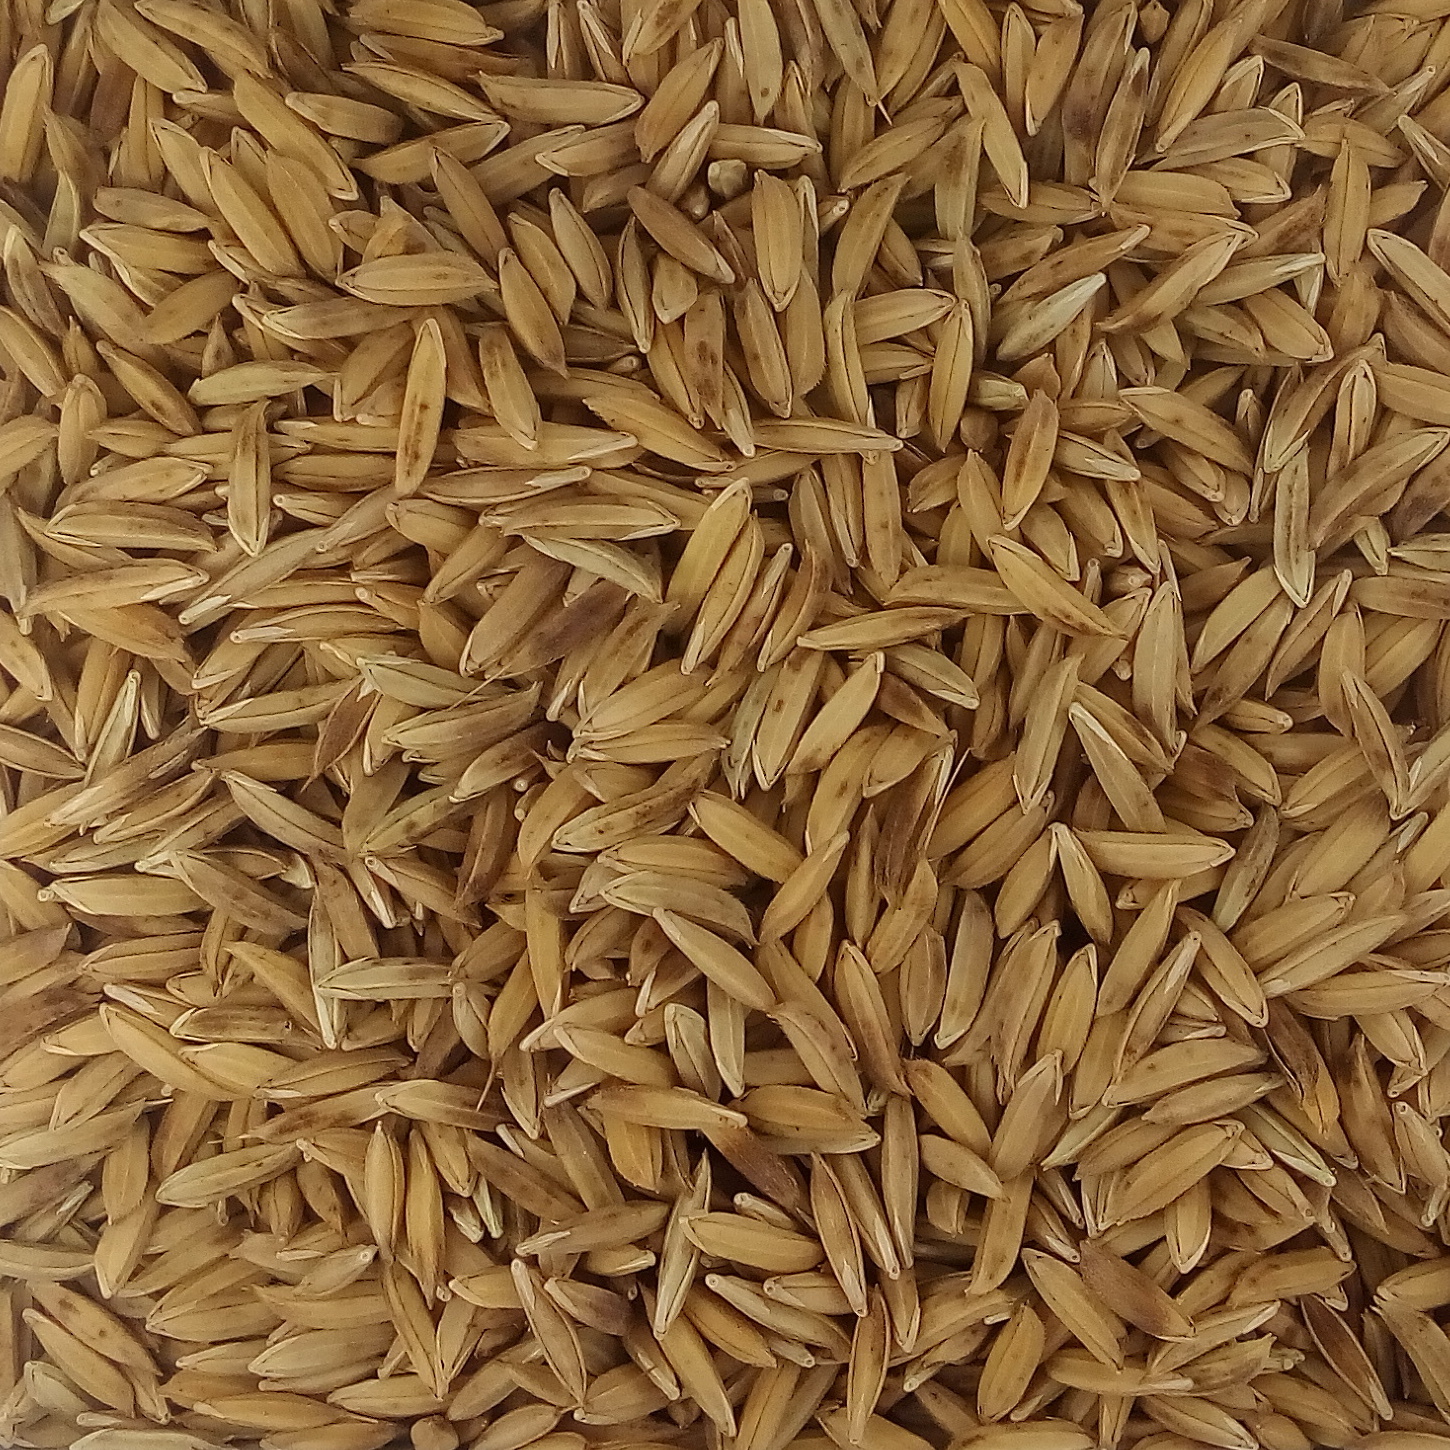
Rice seed variety: BAS_370